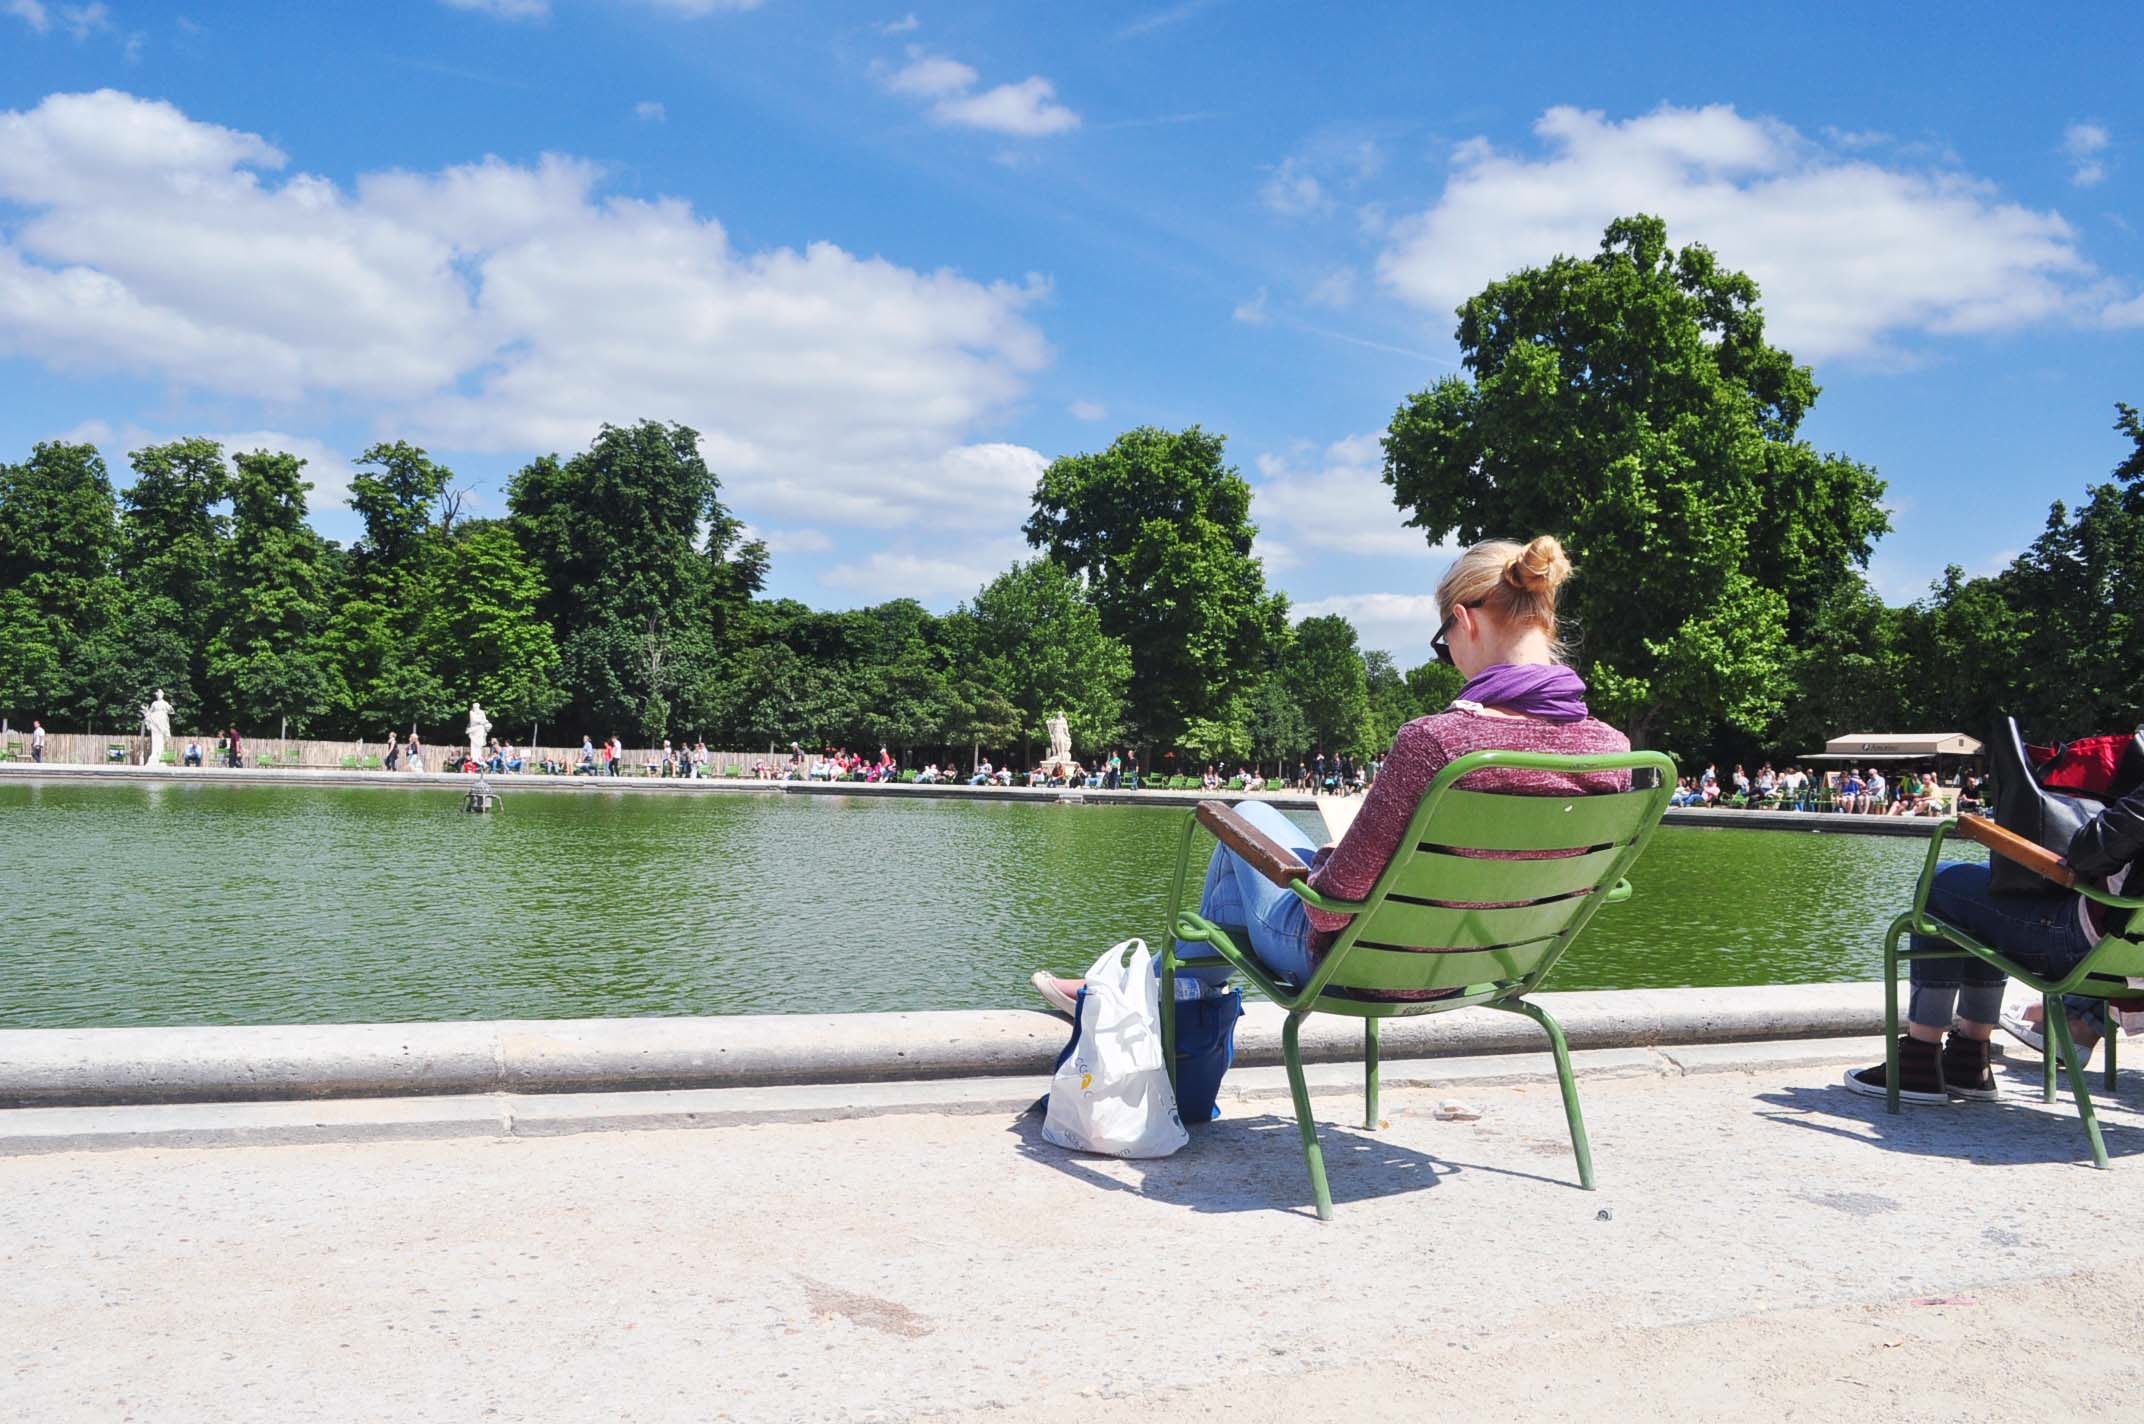
vacation, vehicle, park, leisure, playground